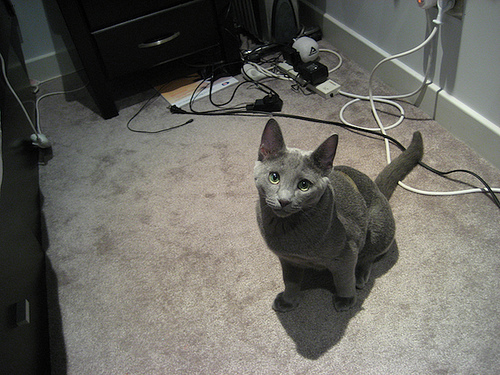
Animal: cat
Breed: russian_blue